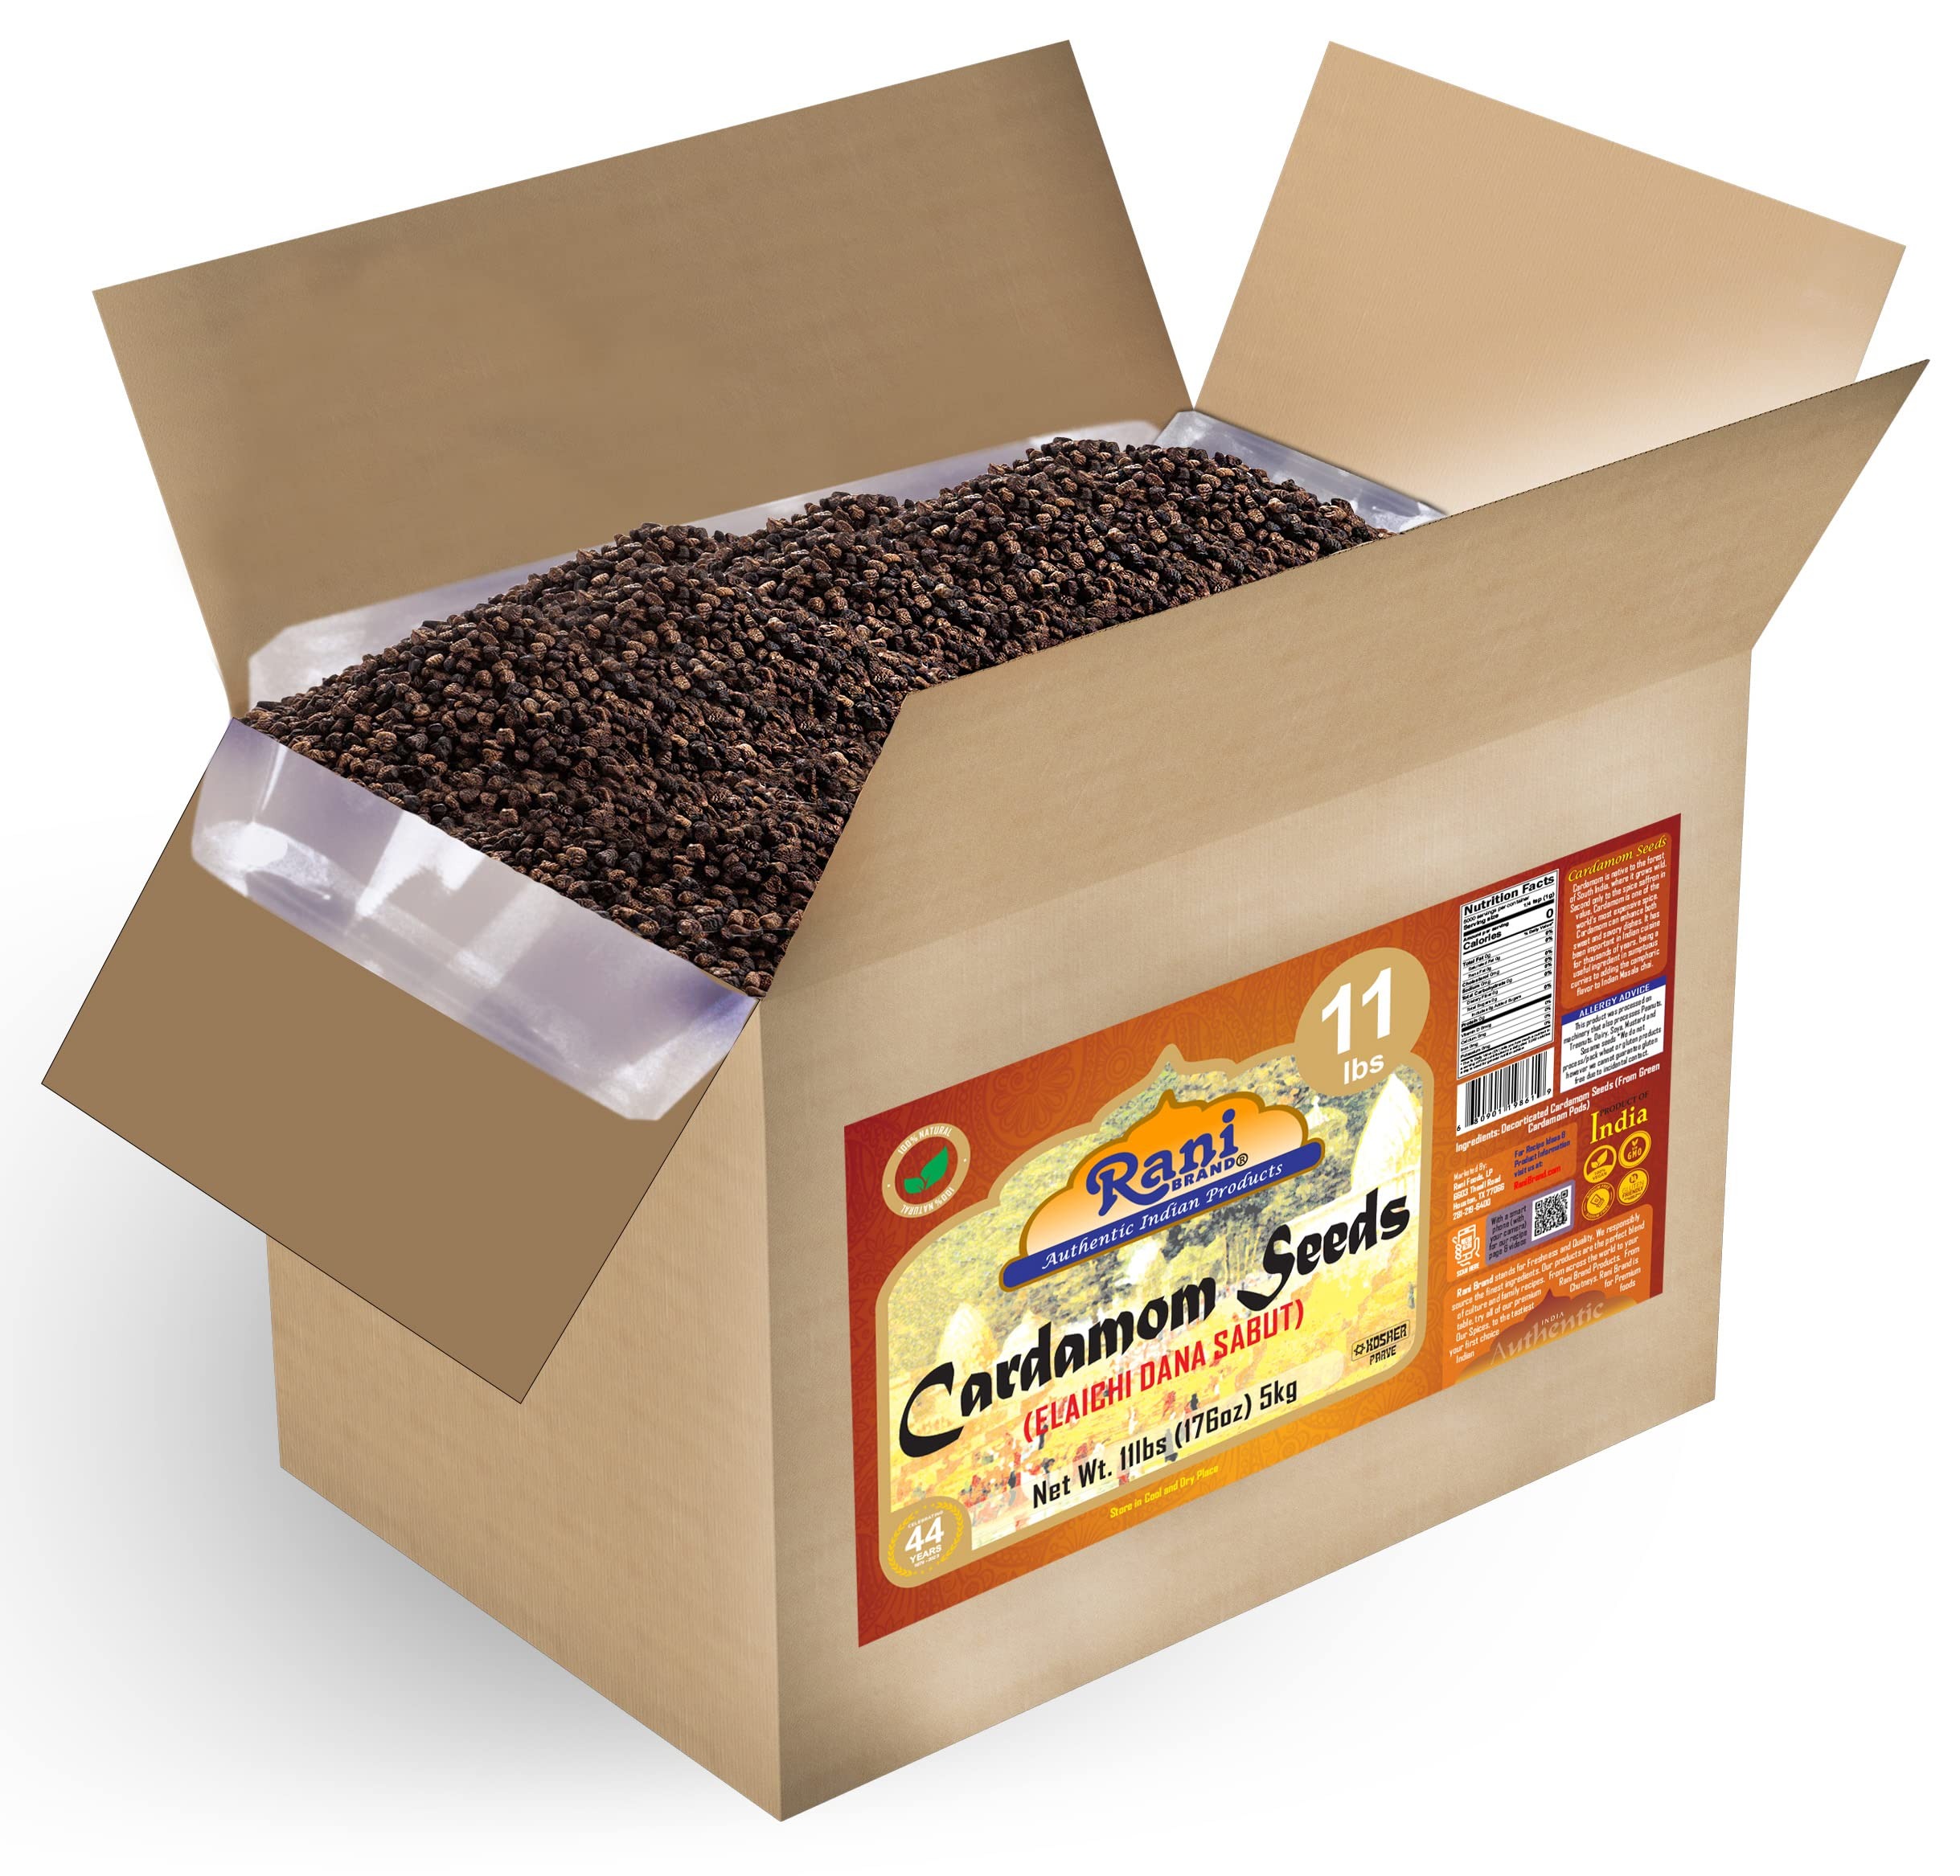
Item Name: Rani Cardamom (Elachi) Decorticated Seeds Indian Spice 176oz (11lbs) 5kg Bulk Box ~ All Natural | Vegan | Gluten Friendly | NON-GMO | Indian Origin
Bullet Point 1: You'll LOVE our Cardamom Decorticated Seeds (Elachi) by Rani Brand--Here's Why:
Bullet Point 2: ❤️100% Natural, Non-GMO, No Preservatives, Vegan, Gluten Friendly, PREMIUM Gourmet Food Grade Spice.
Bullet Point 3: ❤️Real Product of India (Not Guatemala like many others), gives it an Authentic Flavor
Bullet Point 4: ❤️Decorticated, means its the seeds that are found in Green Cardamom Pods
Bullet Point 5: ❤️Net Wt. 176oz (11lbs) 5kg, Authentic Indian Product, Alternate Names: ⭐Elachi, ⭐Hari Elachi (Hindi)
Product Description: <p><b>Cardamom</b> is native to the forest of South India, where it grows wild. Second only to the spice saffron in value, cardamom is one of the worlds most expensive spice. Cardamom can enhance both sweet and savory dishes. It has been important in Indian cuisine for thousands of years, being a useful ingredient in sumptuous curries to adding a camphoric flavor to Indian masala chai. </p> <br> Product Type: Cardamom Seeds, 100% recleaned <br><br> Product of India (Not Guatemala like many other brands) <br> <br> <br> Alternative Name (Indian) Hari Elachi <br> <br>Packaging: Carton Box<br><p>Ingredients: Cardamom Seeds from Green Cardamom Pods</p>
Value: 176.0
Unit: Ounce

Price: 229.99